Olive Hockin

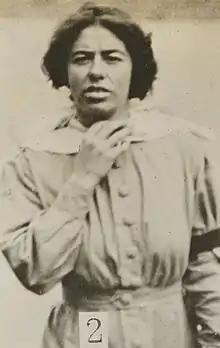
Photograph created by the United Kingdom's Criminal Record Office

Olive Hockin (married name Olive Leared; 1881–1936) was a British suffragette, arsonist, author and artist.